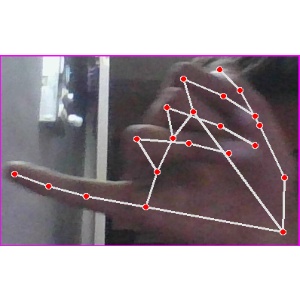
अक्षर: च